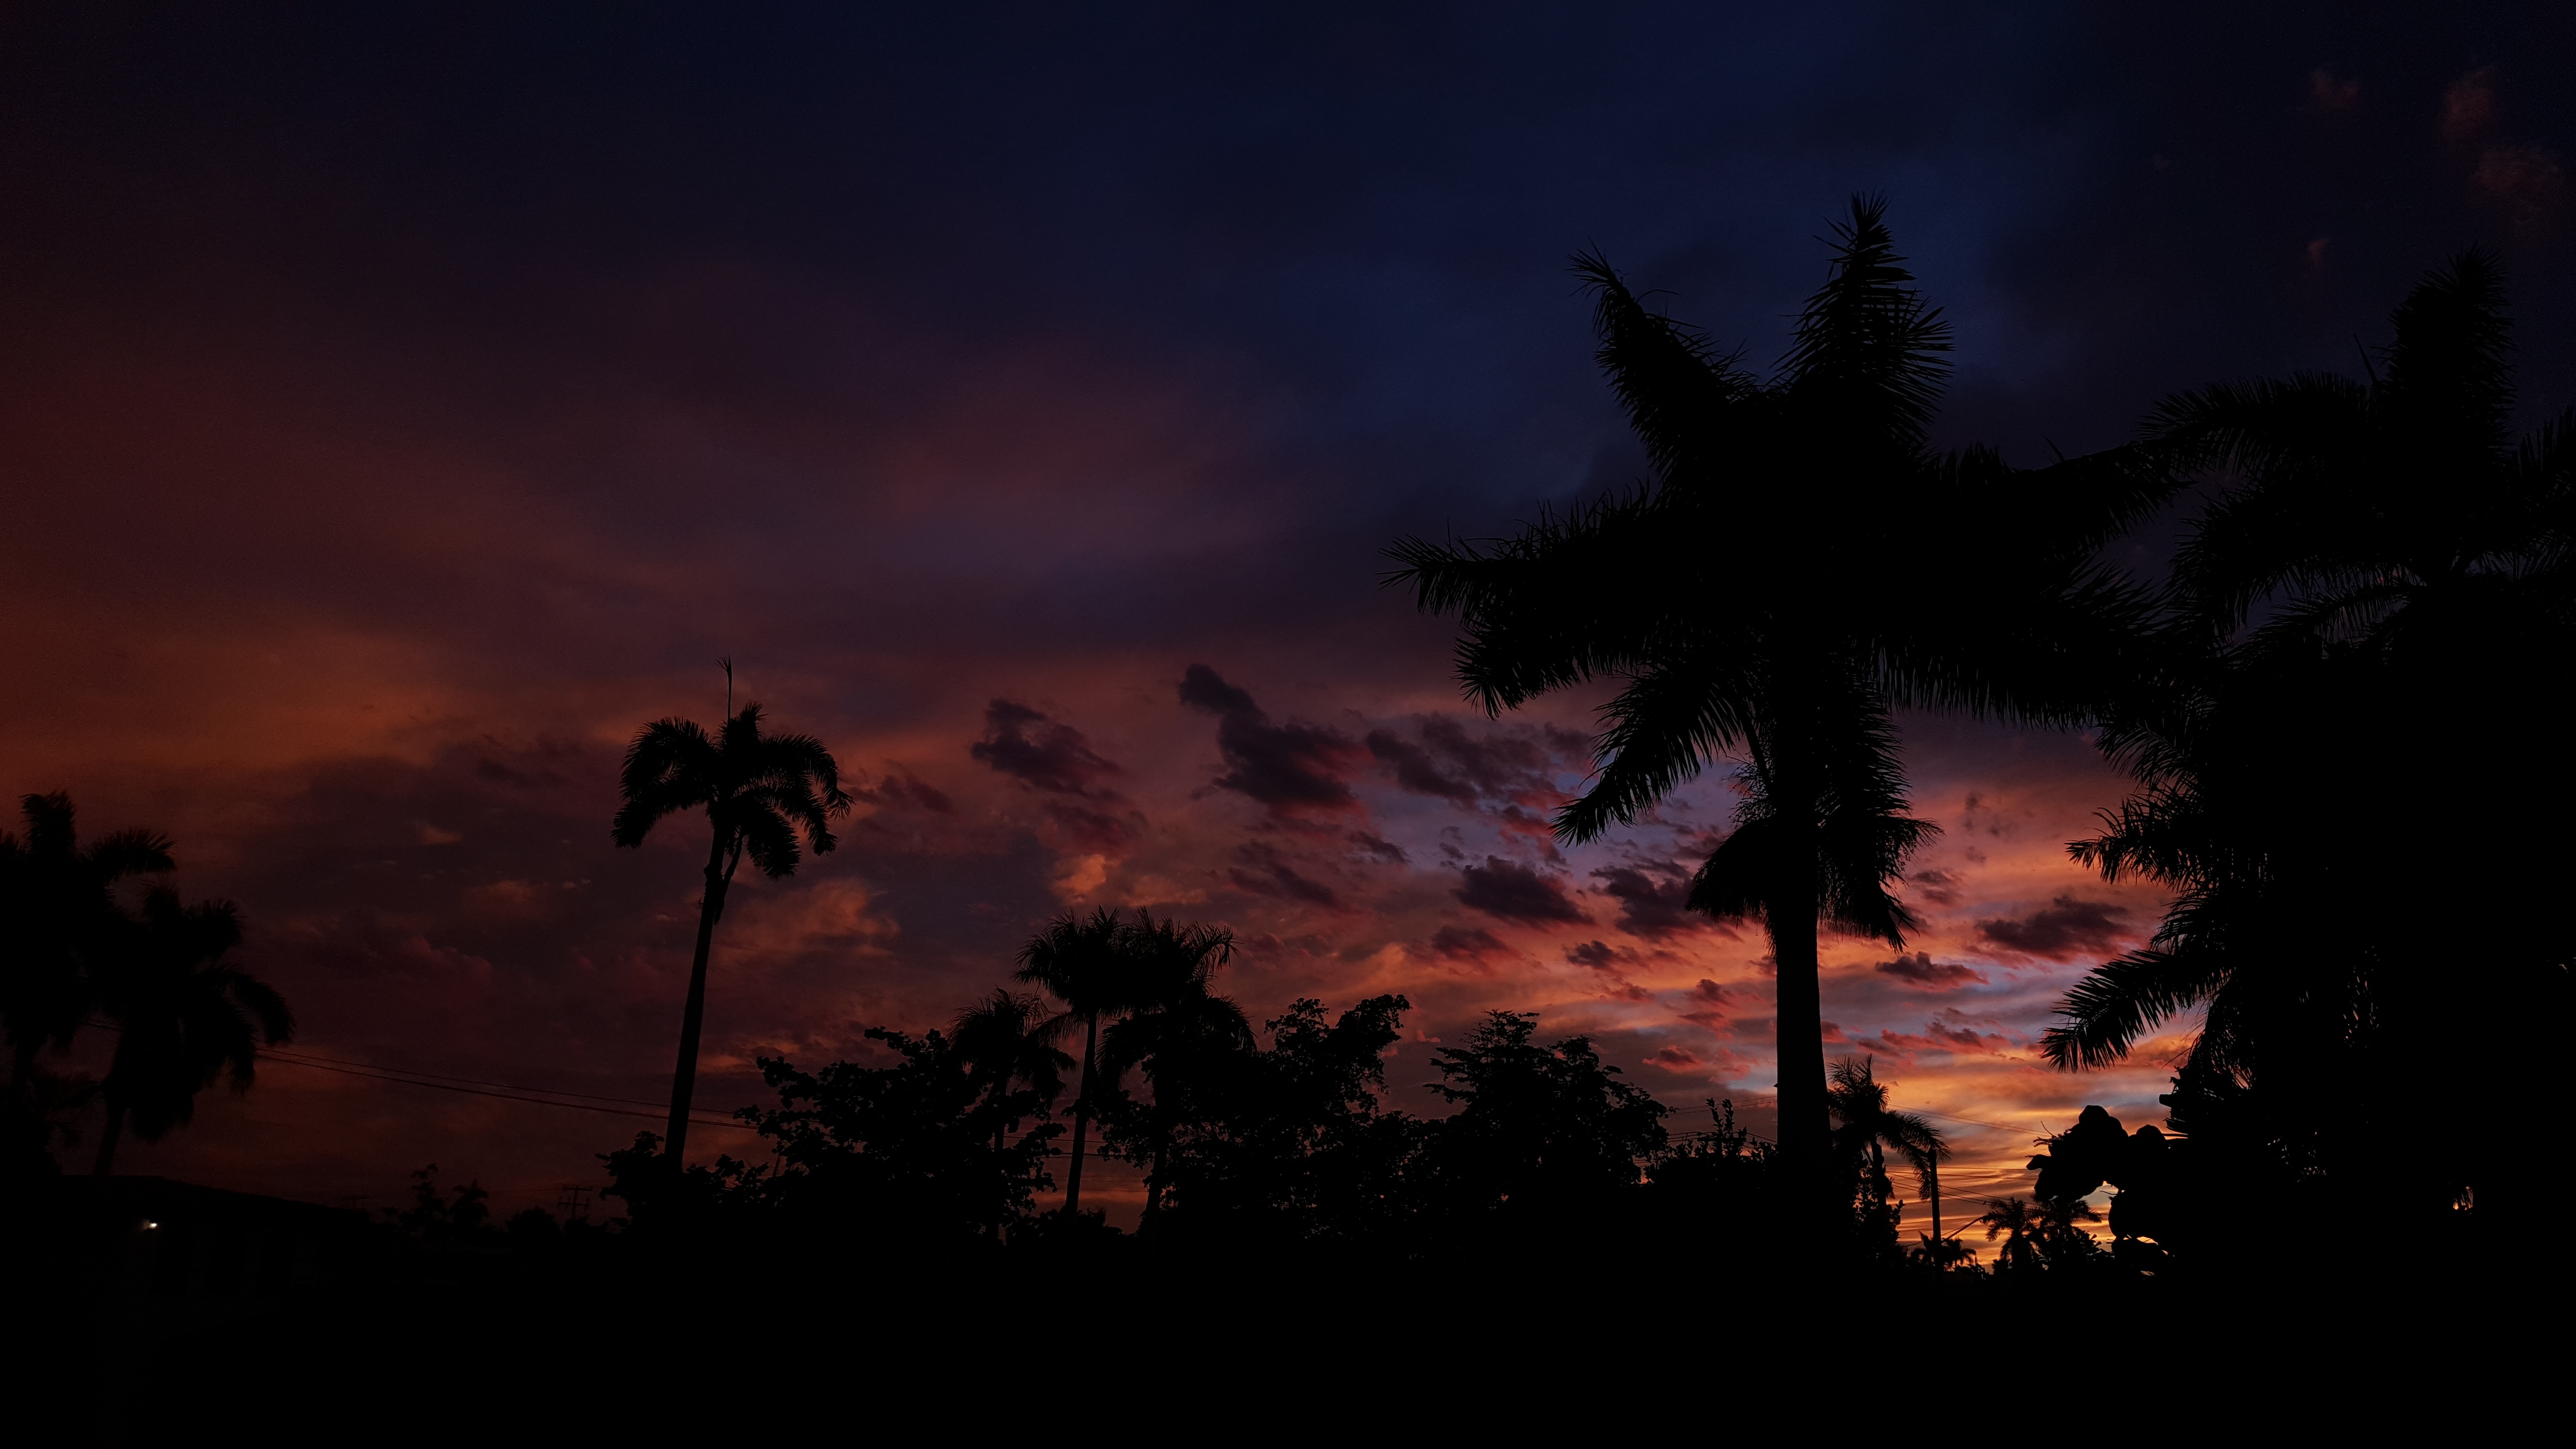
tree, cloud, sky, sunrise, sunset, night, sunlight, morning, dawn, atmosphere, dusk, evening, darkness, afterglow